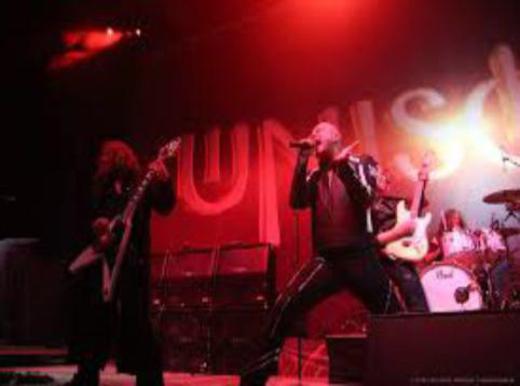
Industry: Leisure